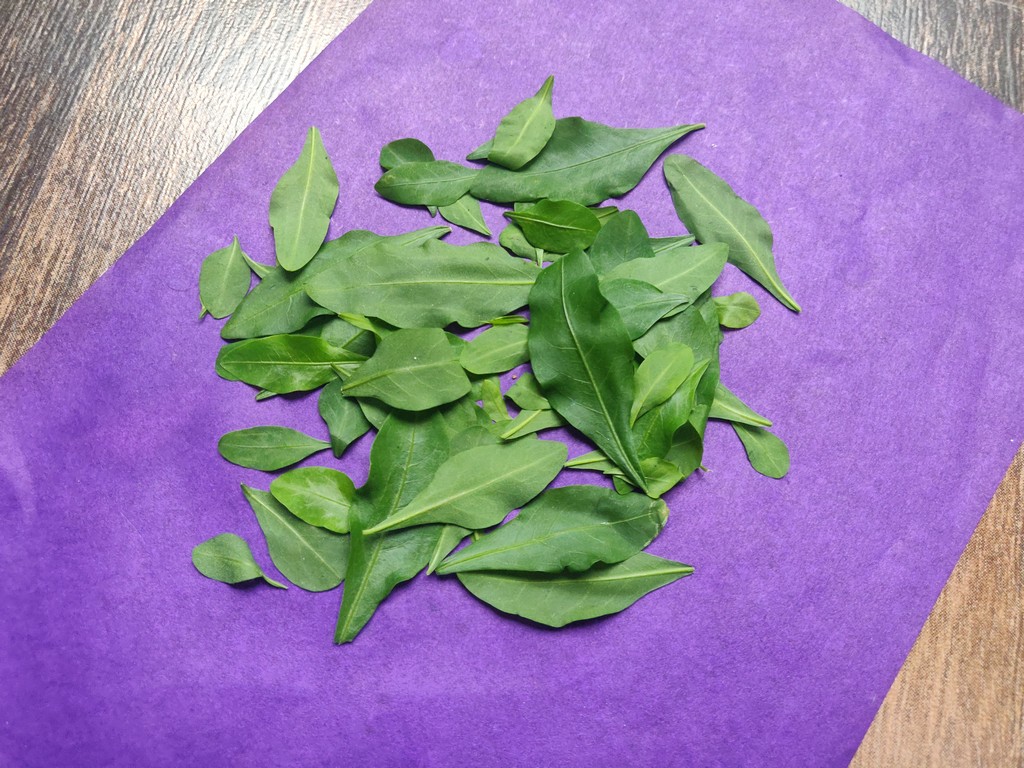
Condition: Healthy
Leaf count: multiple
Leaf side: unknown